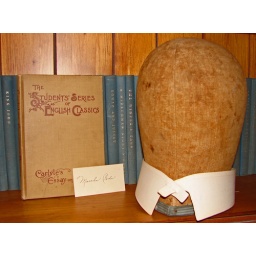
Love the darkened color this hat form has gained over the decades. Old school book is sweet